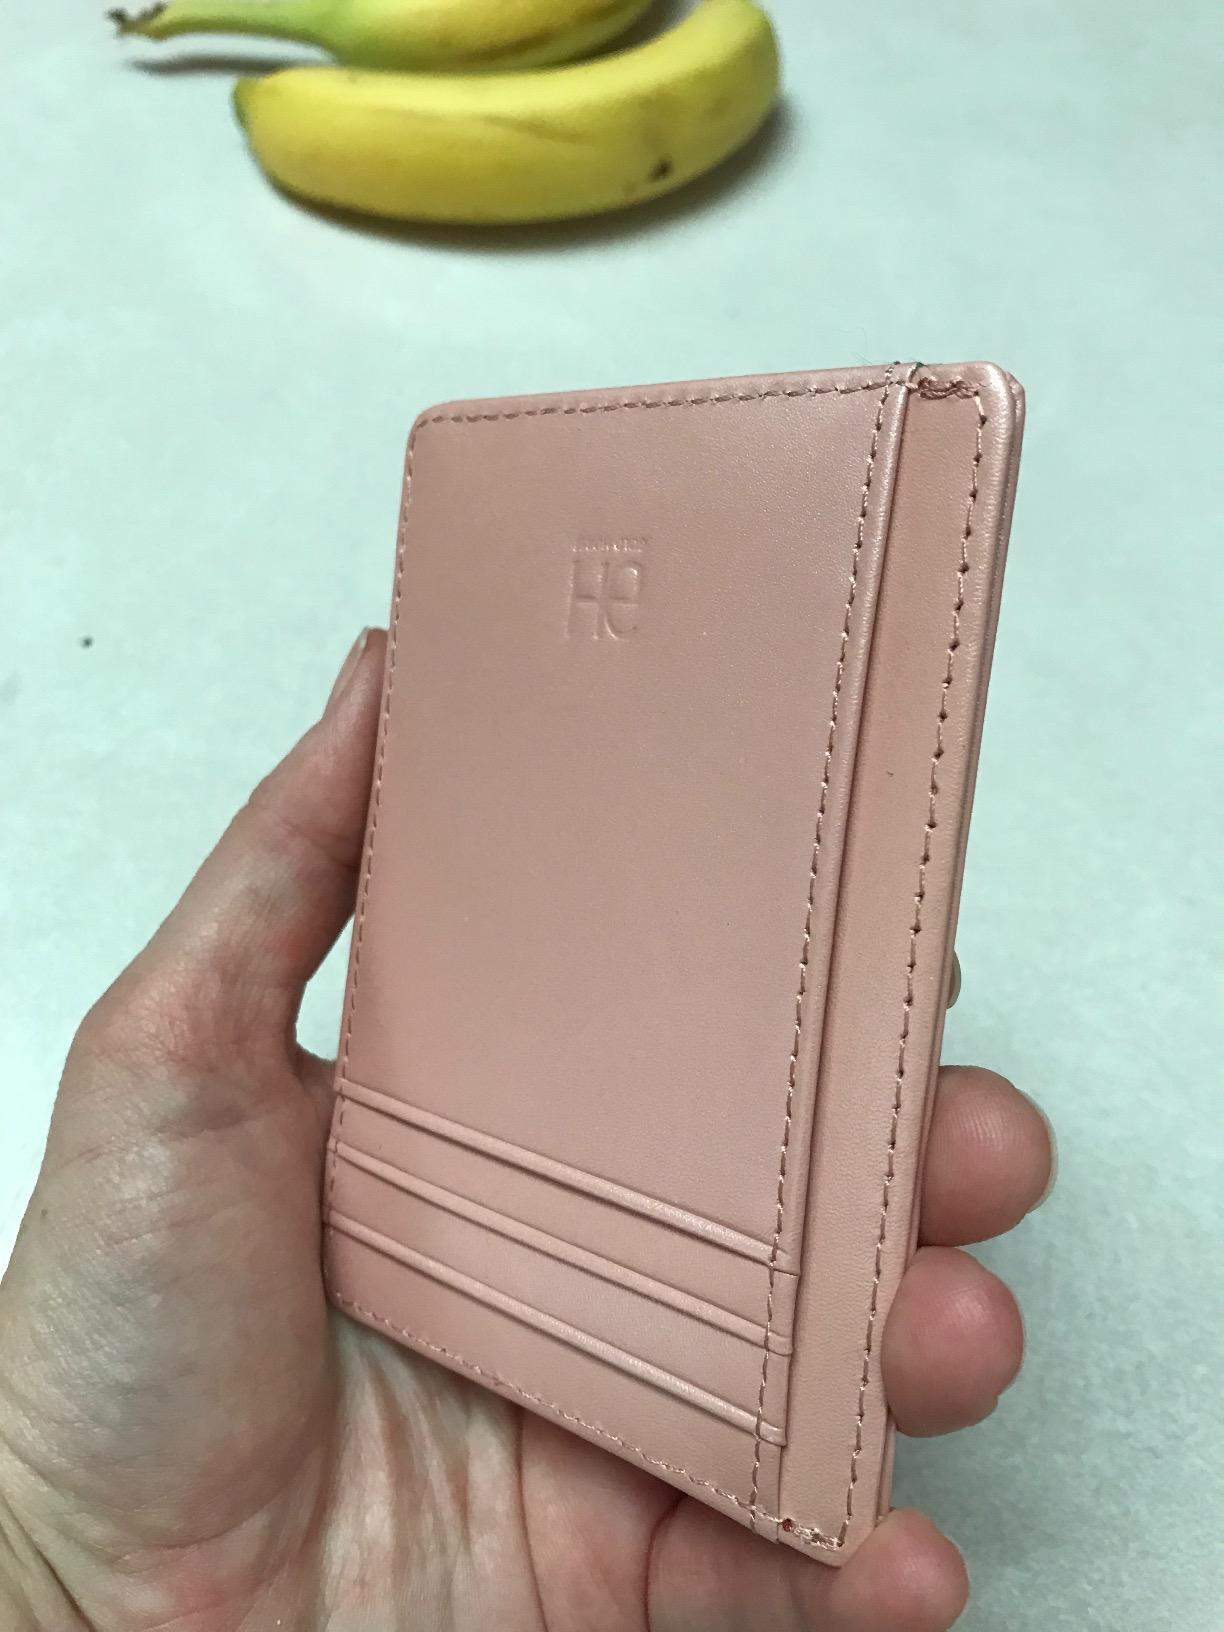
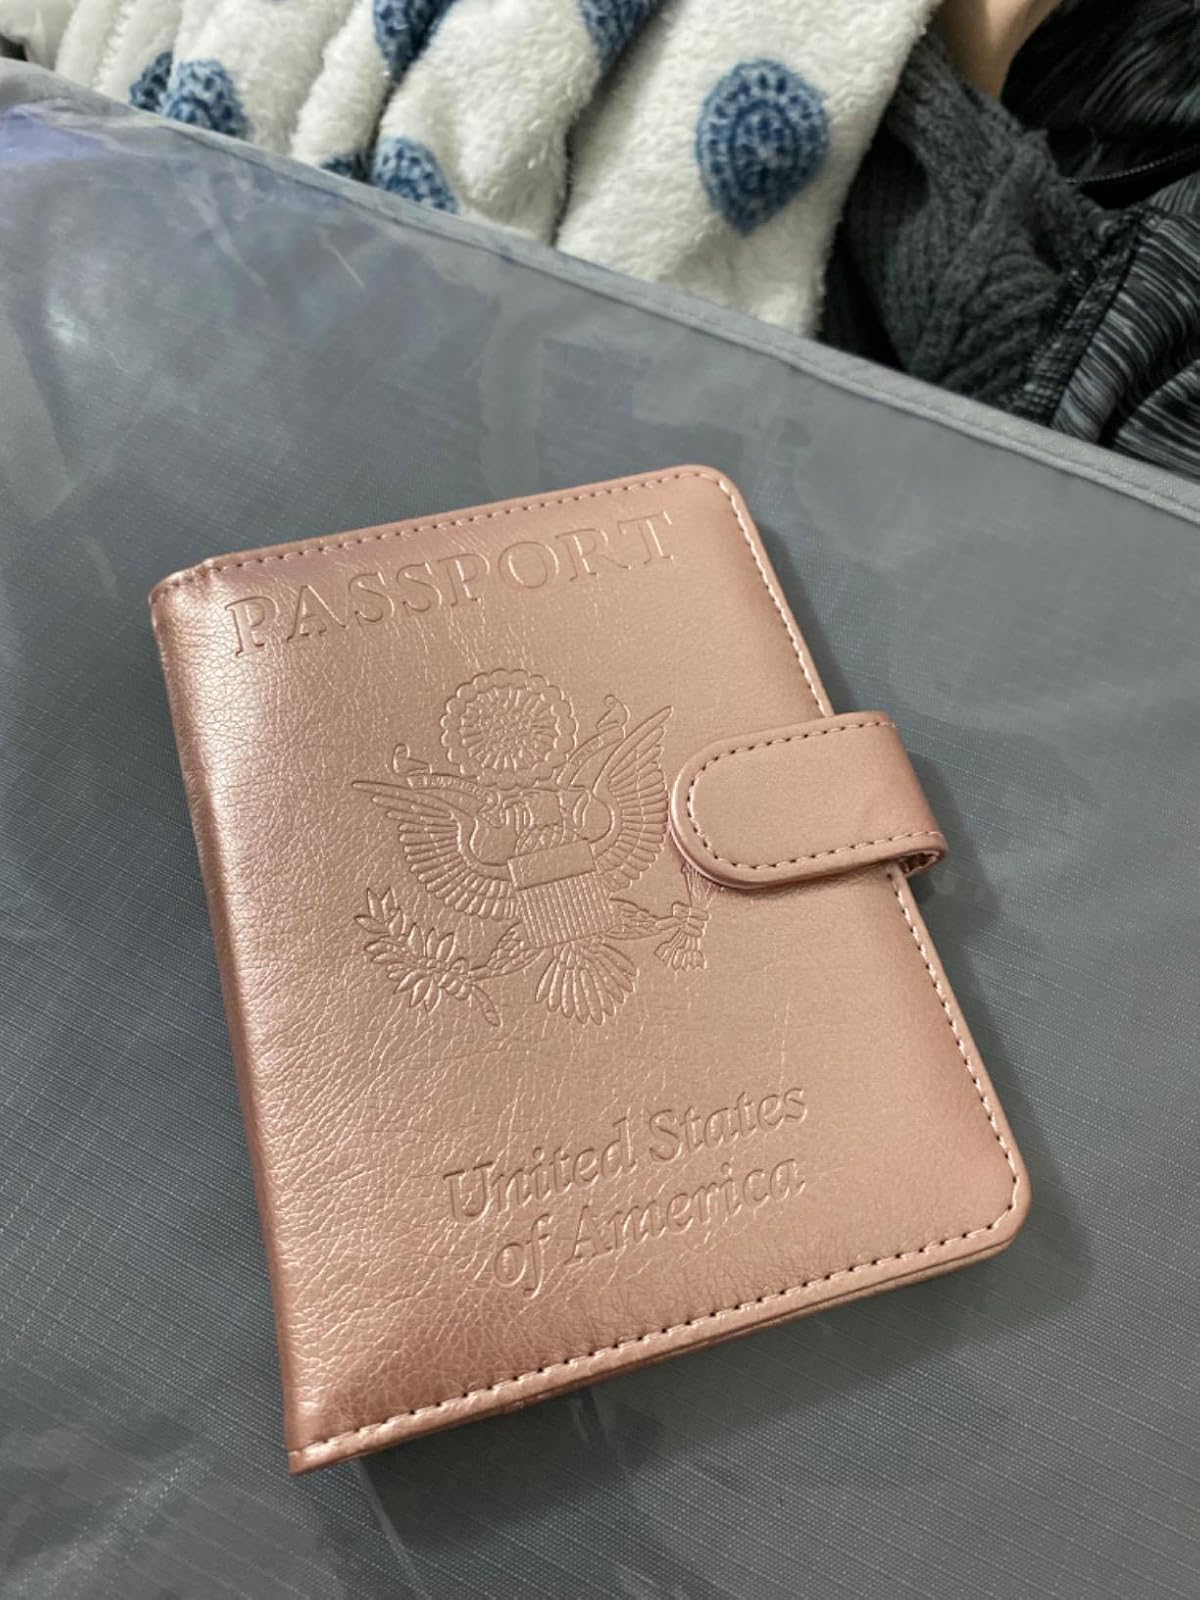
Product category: accessories_wallet
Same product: no